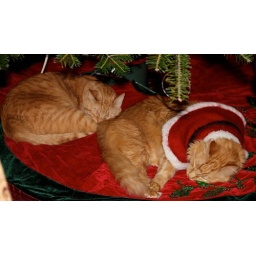
My boys sleeping under our tree.